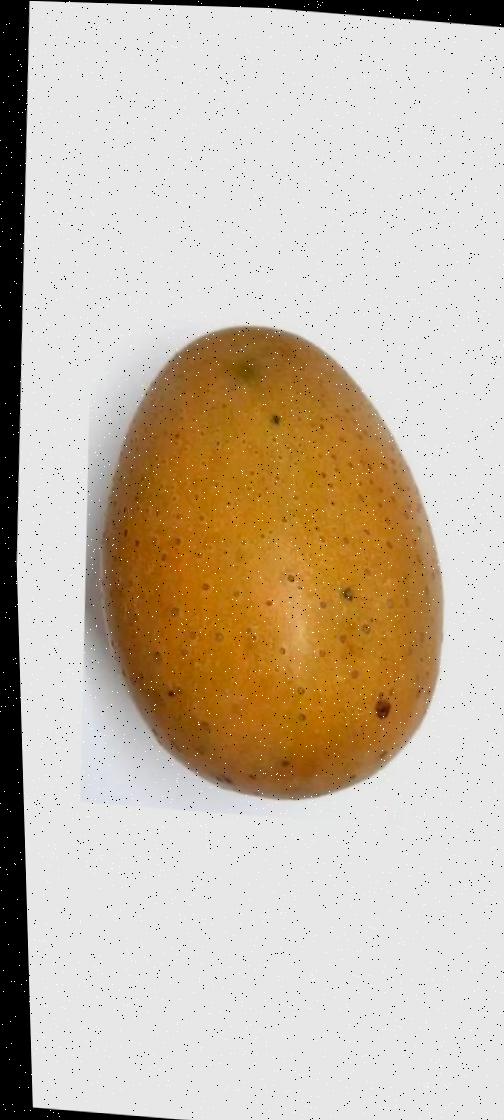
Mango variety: Gourmoti